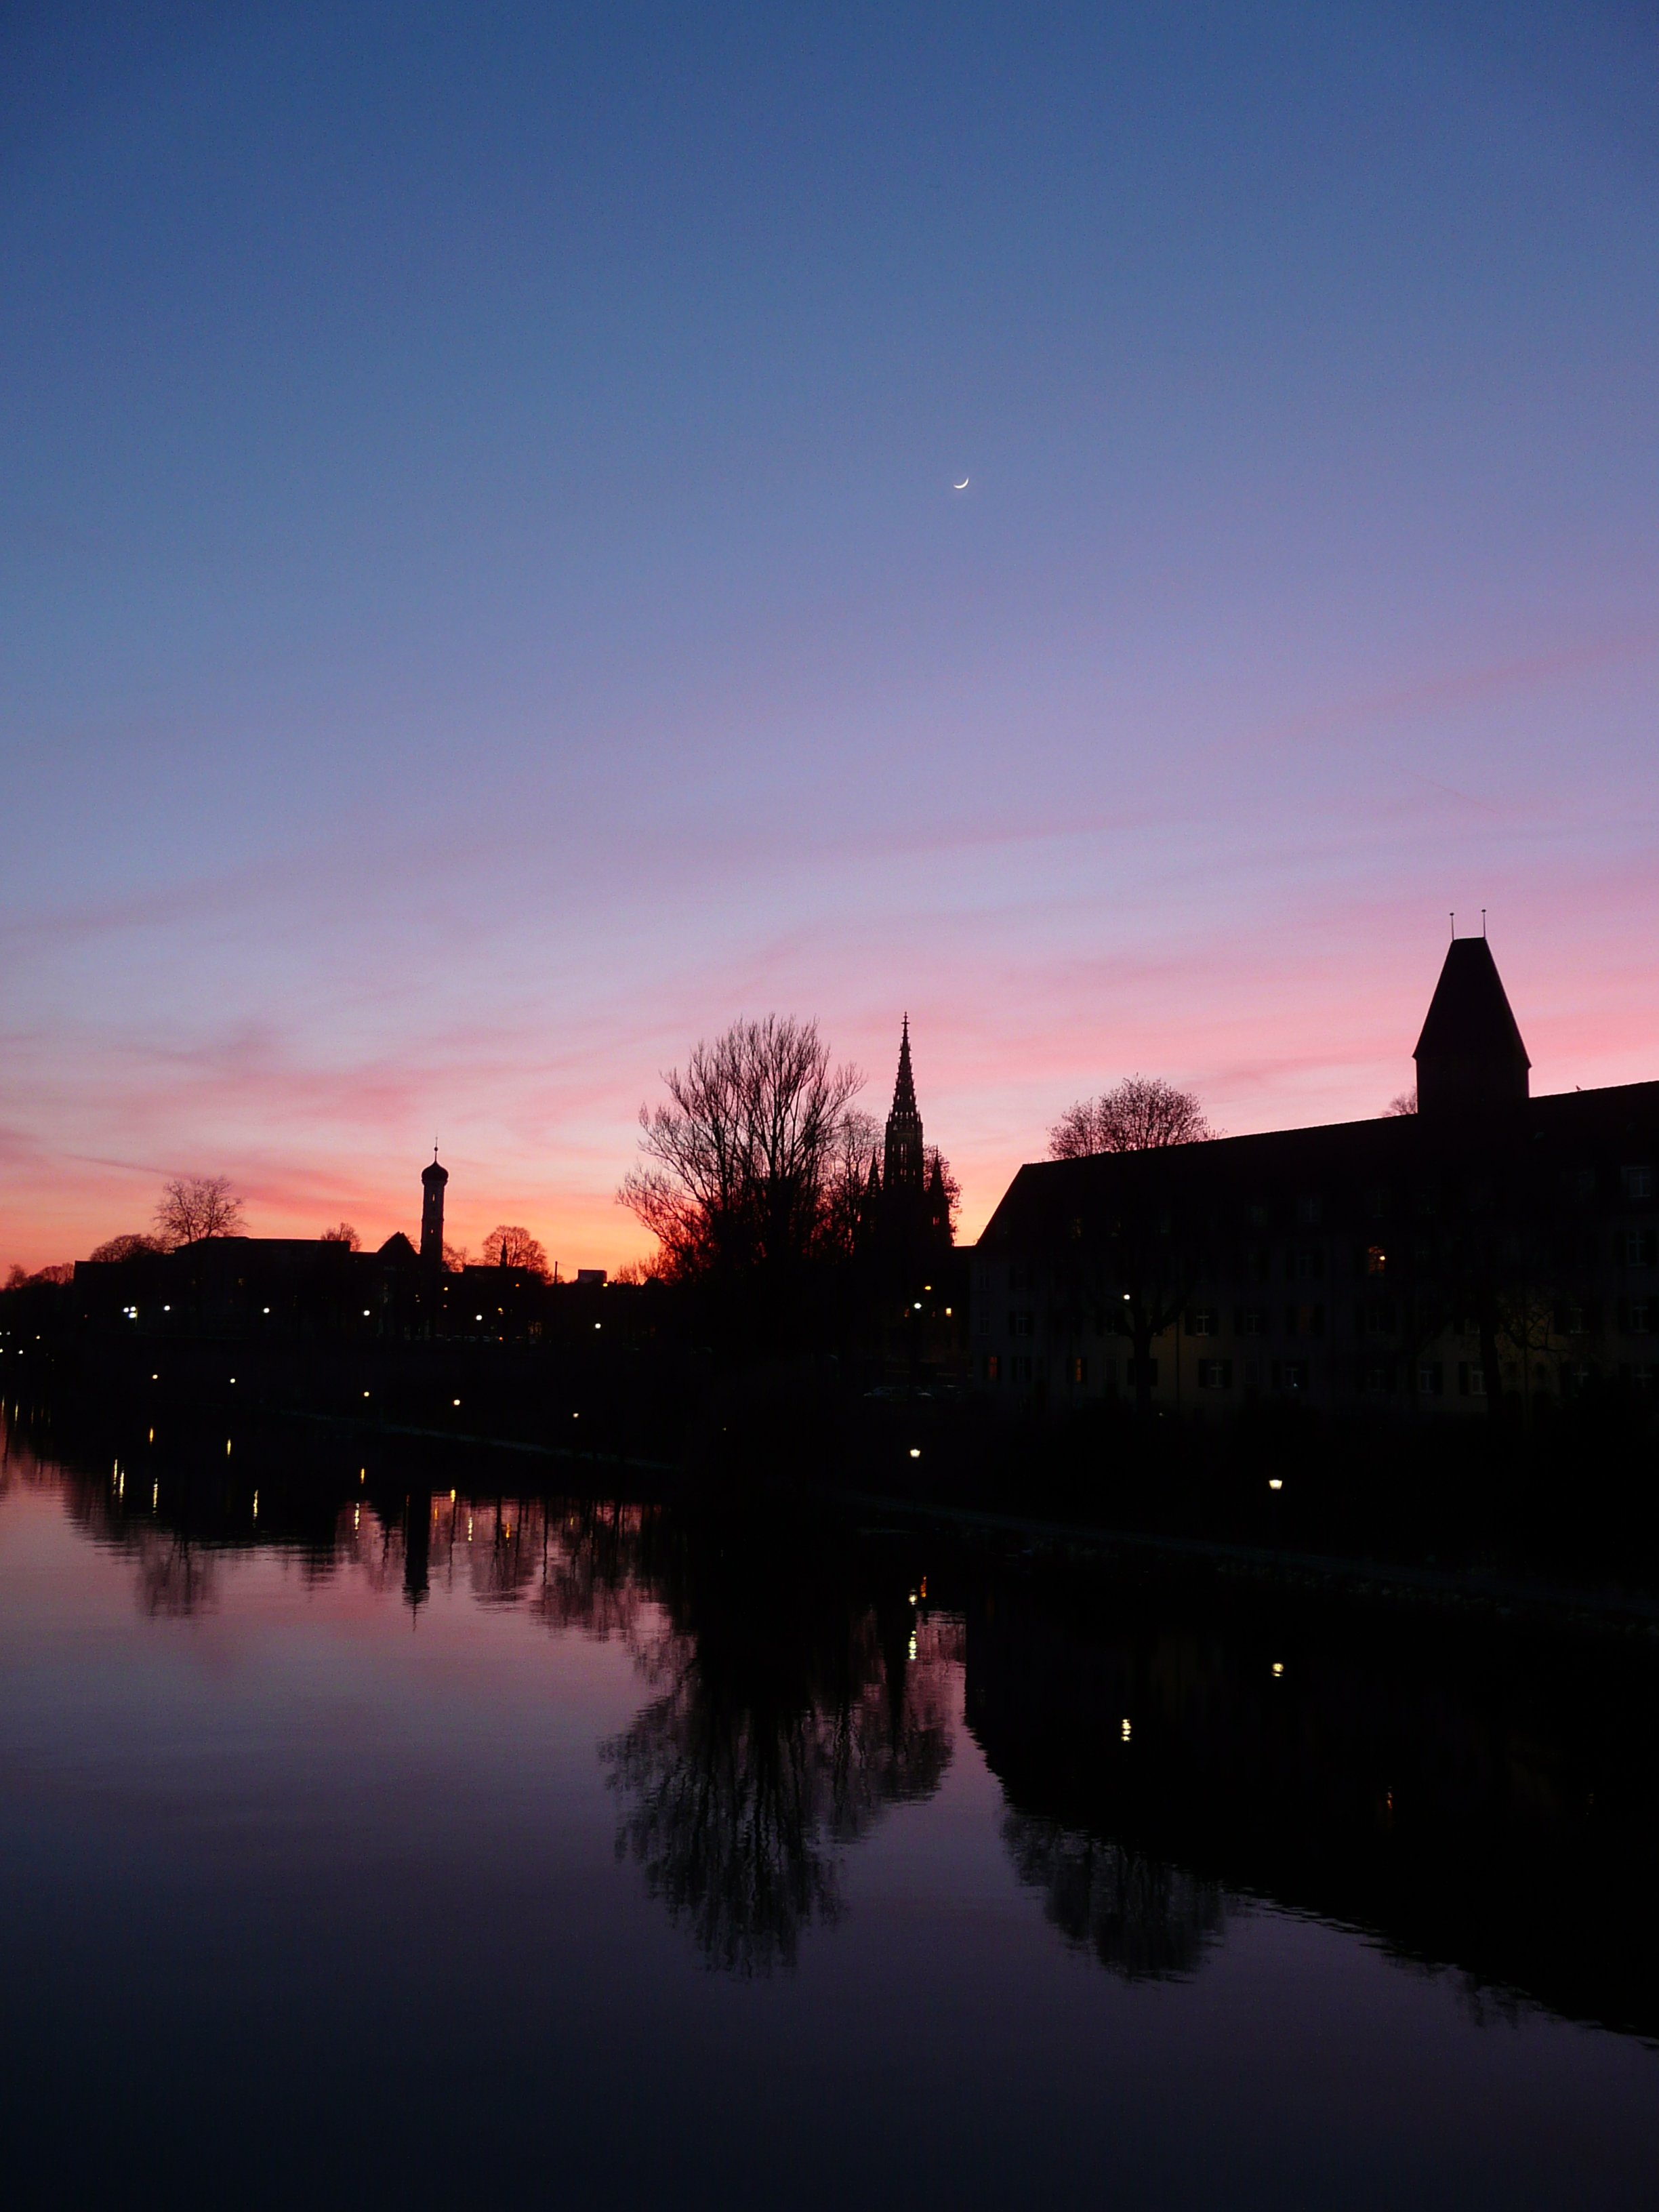
water, horizon, silhouette, sky, sunrise, sunset, skyline, night, morning, dawn, city, atmosphere, river, mystical, cityscape, dusk, evening, reflection, romance, moon, mood, abendstimmung, afterglow